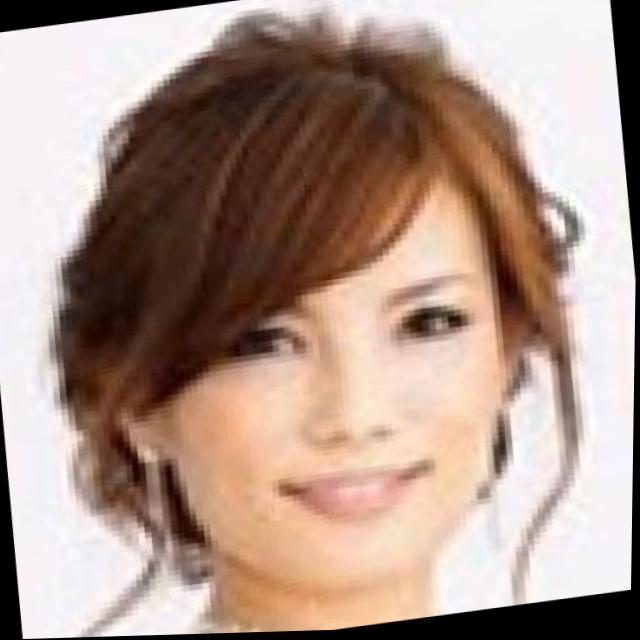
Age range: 21-44